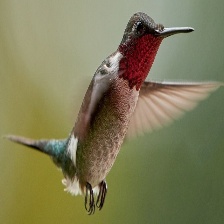
Species: AMETHYST WOODSTAR
Scientific name: CALLIPHLOX AMETHYSTINA
ImageNet parent category: hummingbird